General Dynamics F-111K

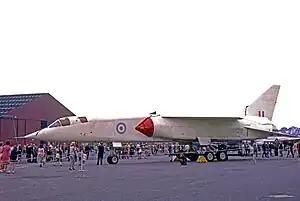
The BAC TSR-2 was intended to form the backbone of the RAF's tactical strike force

In the early 1960s, the British Aircraft Corporation was in the process of developing a new strike aircraft for the Royal Air Force to replace the English Electric Canberra. This aircraft, designated as "TSR-2" (Tactical Strike and Reconnaissance), had a large set of requirements listed by the government, and had led to TSR-2 becoming a hugely complex machine; it was intended that it be able to undertake both conventional and nuclear strike missions at high and low level, in all weathers, at supersonic speeds. As a consequence, the costs of the project began to increase, leading to it becoming the most expensive aviation project in British history, at a time when defence spending was being cut. This led to the RAF being asked to look for potential alternatives to TSR-2, in the event of it being cancelled.